Kansas City City Hall

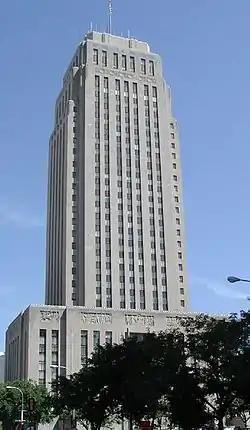
Kansas City Hall in March 2007

Kansas City City Hall is the official seat of government for the city of Kansas City, Missouri, United States. Located in downtown, it is a 29-story skyscraper with an observation deck. Completed in 1937, the building has a Beaux-Arts and Art-Deco style with numerous architectural features and ornamentation throughout. One Kansas City Place was modeled as a 1980s version of City Hall, and is the tallest building in Kansas City.